Ecumene

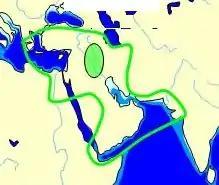
Known world of the Mesopotamian, Babylonian, and Assyrian cultures from documentary sources

In the context of cultural history, Lewis Mumford used the term "ecumene" in an academic sense in his work, "Technics and Civilization" (1934). William H. McNeill later popularized it in his "Rise of the West" (1963), suggesting that a single global ecumene emerged through the dominance of European political institutions, science, technology, and economic forms from the late 18th century onwards. One could argue that prior to the great voyages of discovery carried out by Christopher Columbus, Vasco da Gama, and Ferdinand Magellan, there were originally two separate ecumenes—one covering the Old World and one the New. The Spanish conquistadores fused these two ecumenes to form a single integrated "world system".